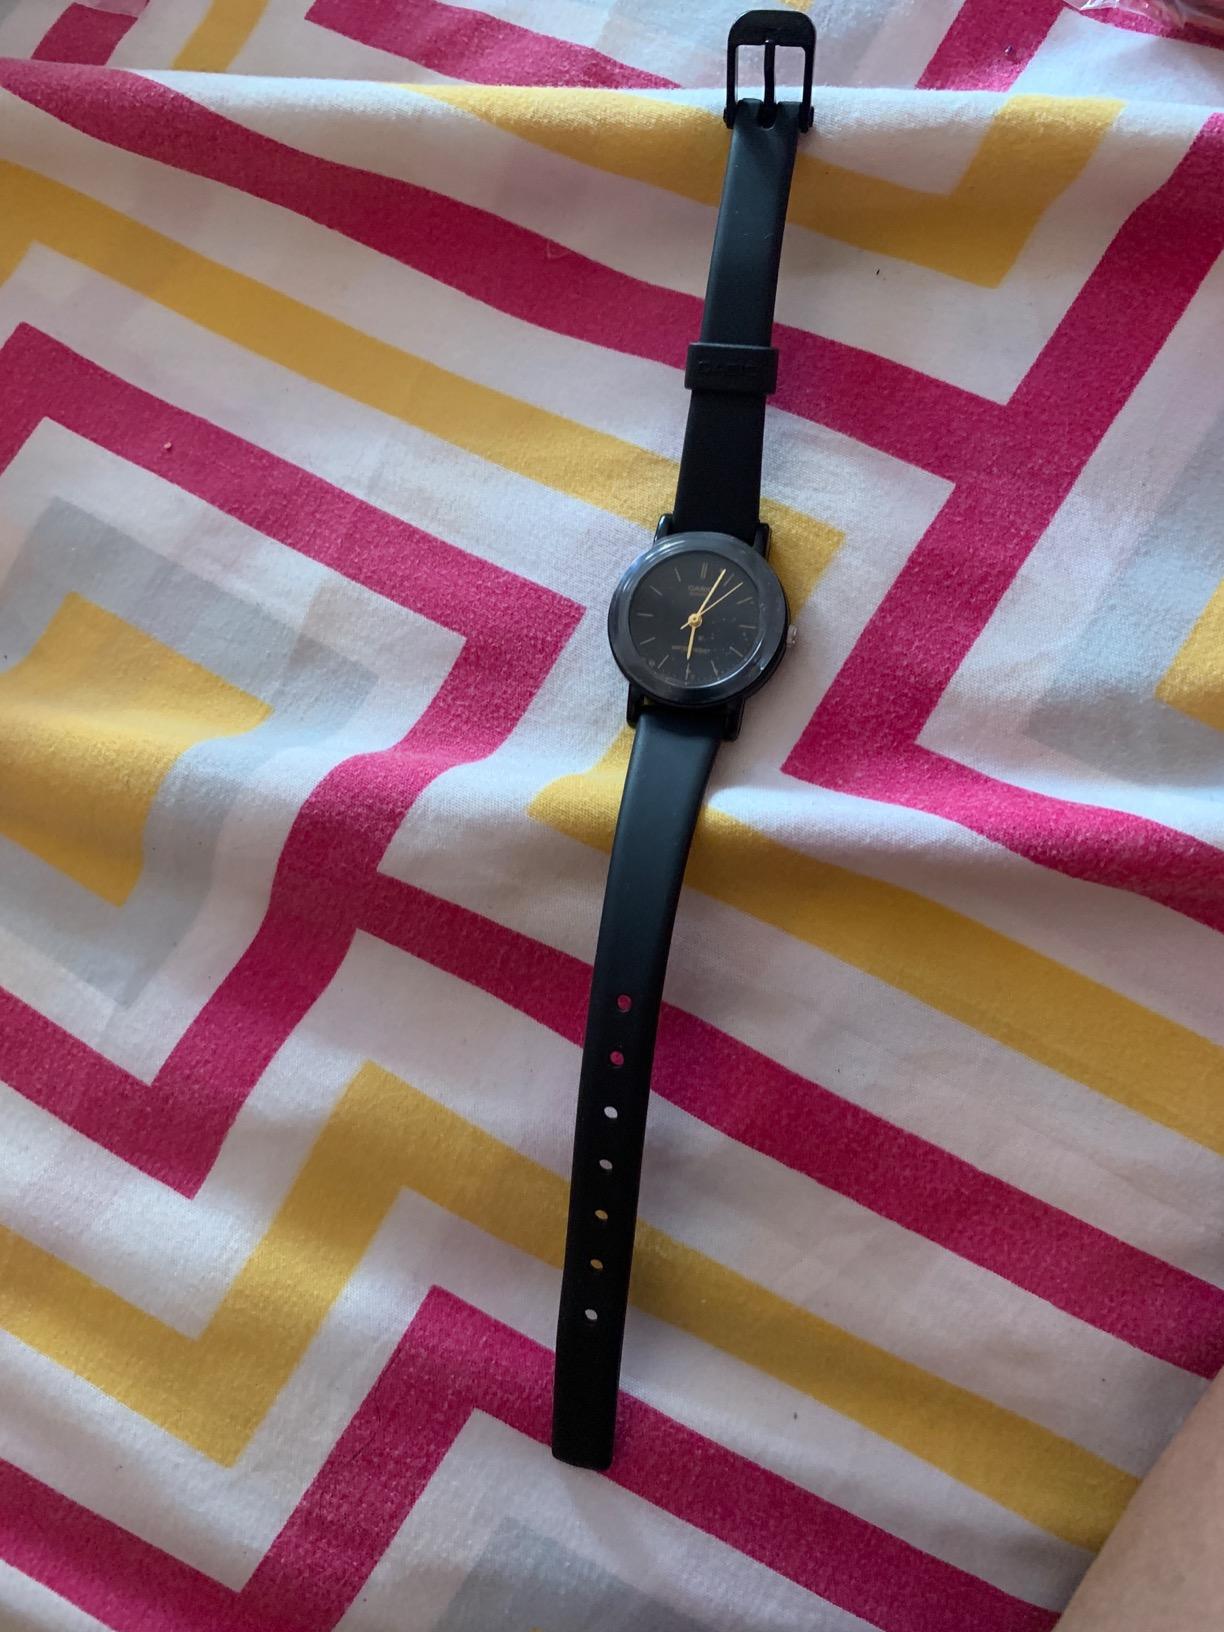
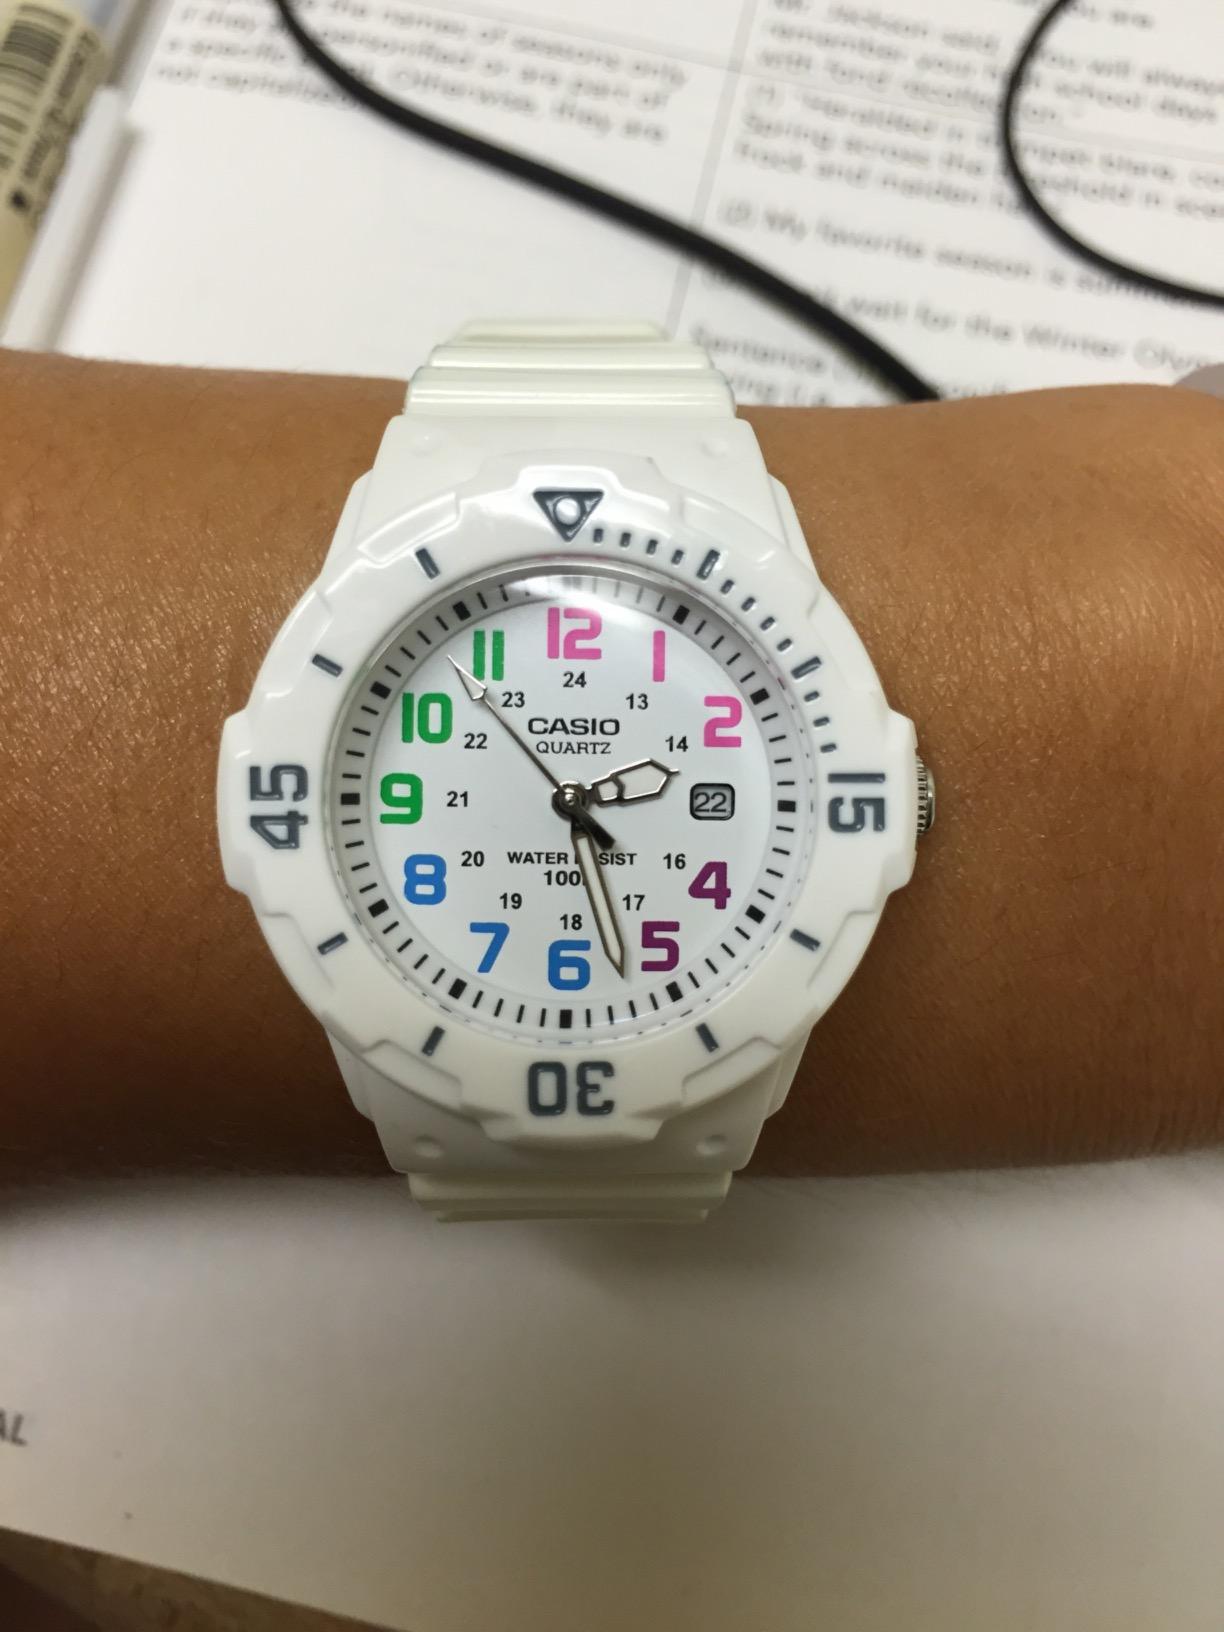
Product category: accessories_watch
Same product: no